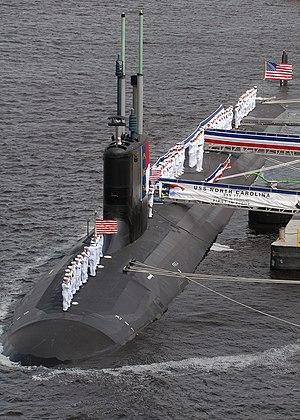
L’USS North Carolina (SSN-777) est un sous-marin nucléaire d'attaque de classe Virginia de l’US Navy. Il est actuellement en service depuis 2008.